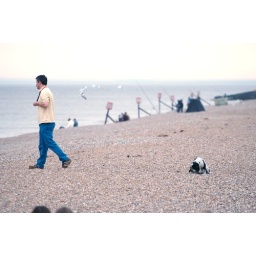
A dog playing on the shingle beach at Aldeburgh in Suffolk